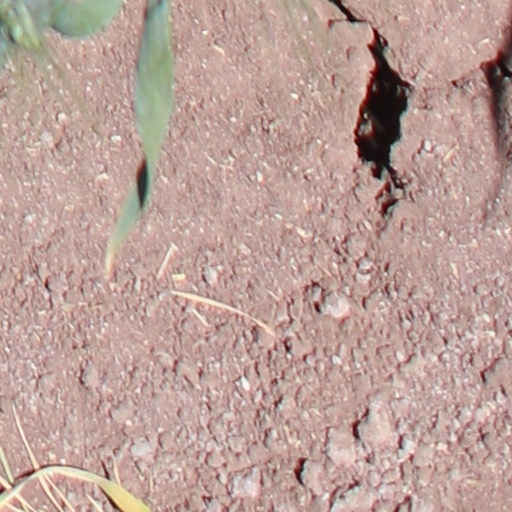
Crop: wheat